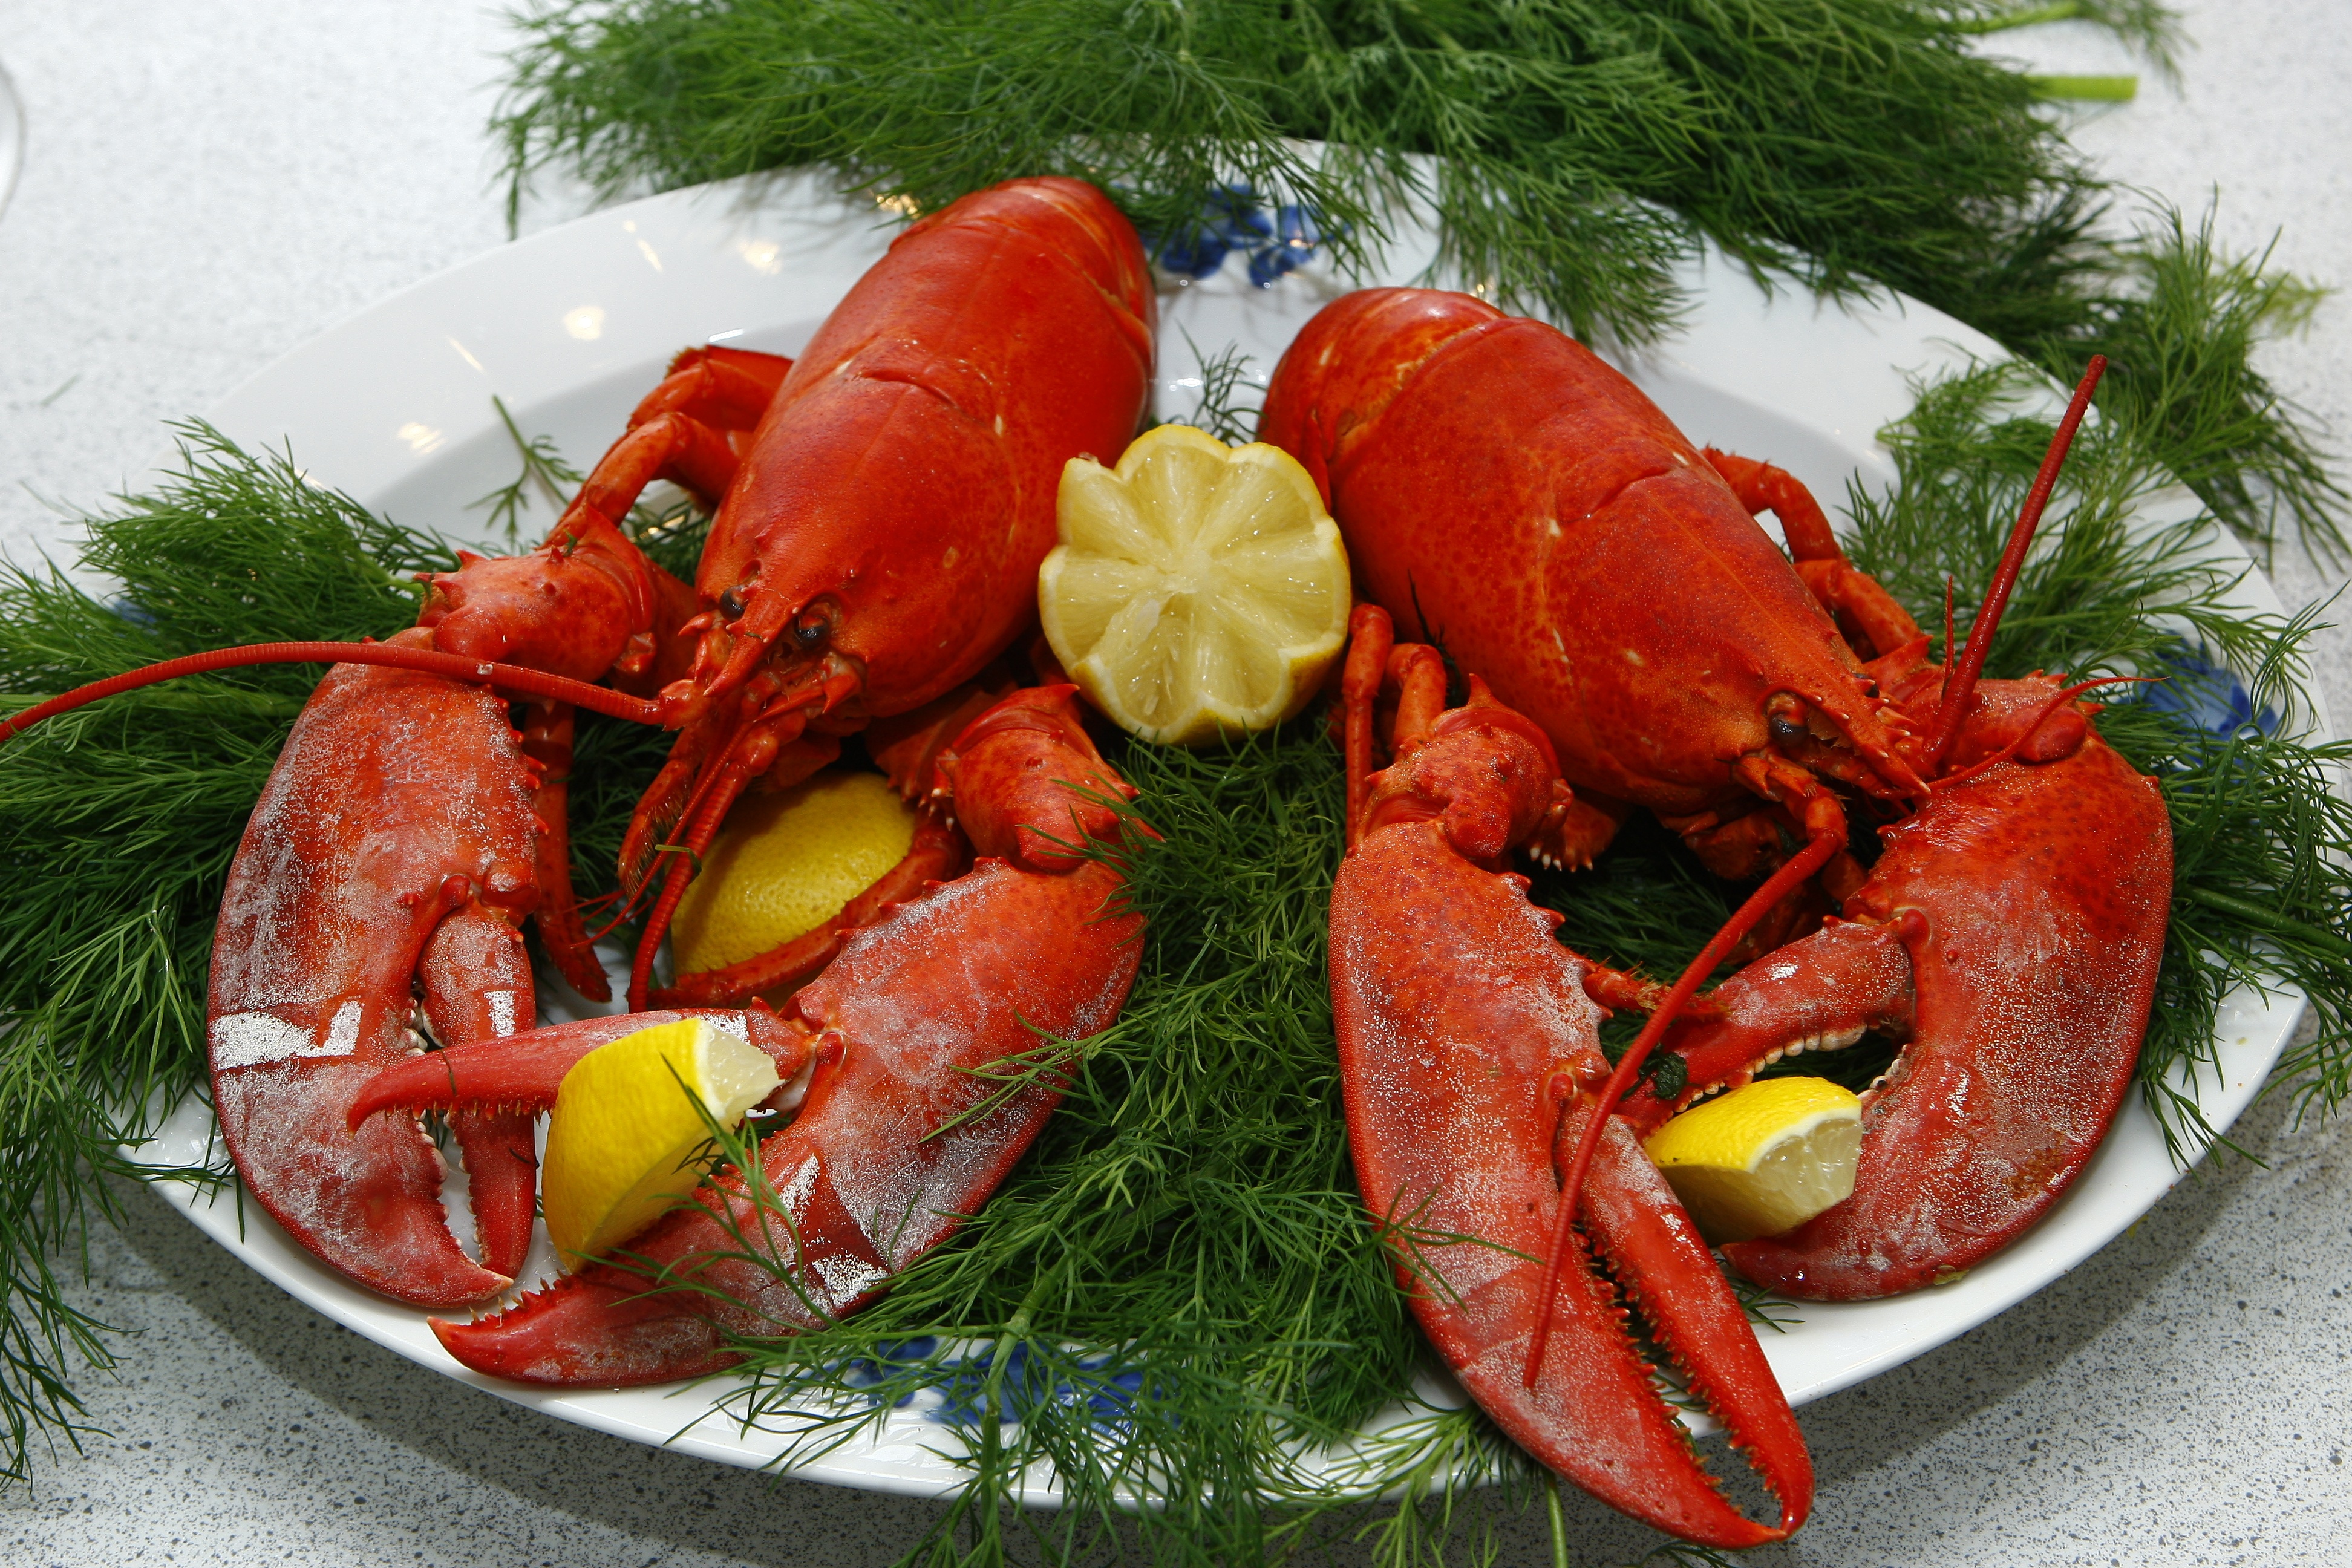
dish, food, produce, seafood, fish, lemon, invertebrate, lobster, crustacean, cooked, dining, expensive, refreshments, danish, crayfish, speciality, delicacy, dill, limfjord lobster, scampi, decapoda, animal source foods, dungeness crab, american lobster, homarus, spiny lobster, seafood boil, caridean shrimp, dendrobranchiata, homarus gammarus